Horn Creek Baptist Church

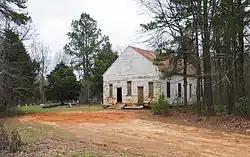

Horn Creek Baptist Church is a historic Baptist church in Edgefield, South Carolina. The congregation was founded in 1768 and the current building was constructed in 1790 and remains one of the oldest buildings in the county. The church was added to the National Register of Historic Places in 1971.